Connecticut Route 35

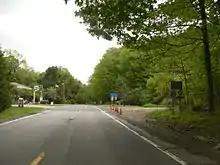
NY 35 approaching the CT state line, where CT 35 begins in the town of Ridgefield

Route 35 begins at the New York state line (where it continues west as NY 35) and heads east along South Salem Road and West Lane until Route 33 in downtown Ridgefield, about east of the state line. It then turns north along Main Street, taking over Route 33. After downtown Ridgefield, Route 35 turns right on Danbury Road while Route 116 begins straight ahead. Route 35 then proceeds in a northeast direction until it meets US 7 about later. Danbury Road continues as US 7.